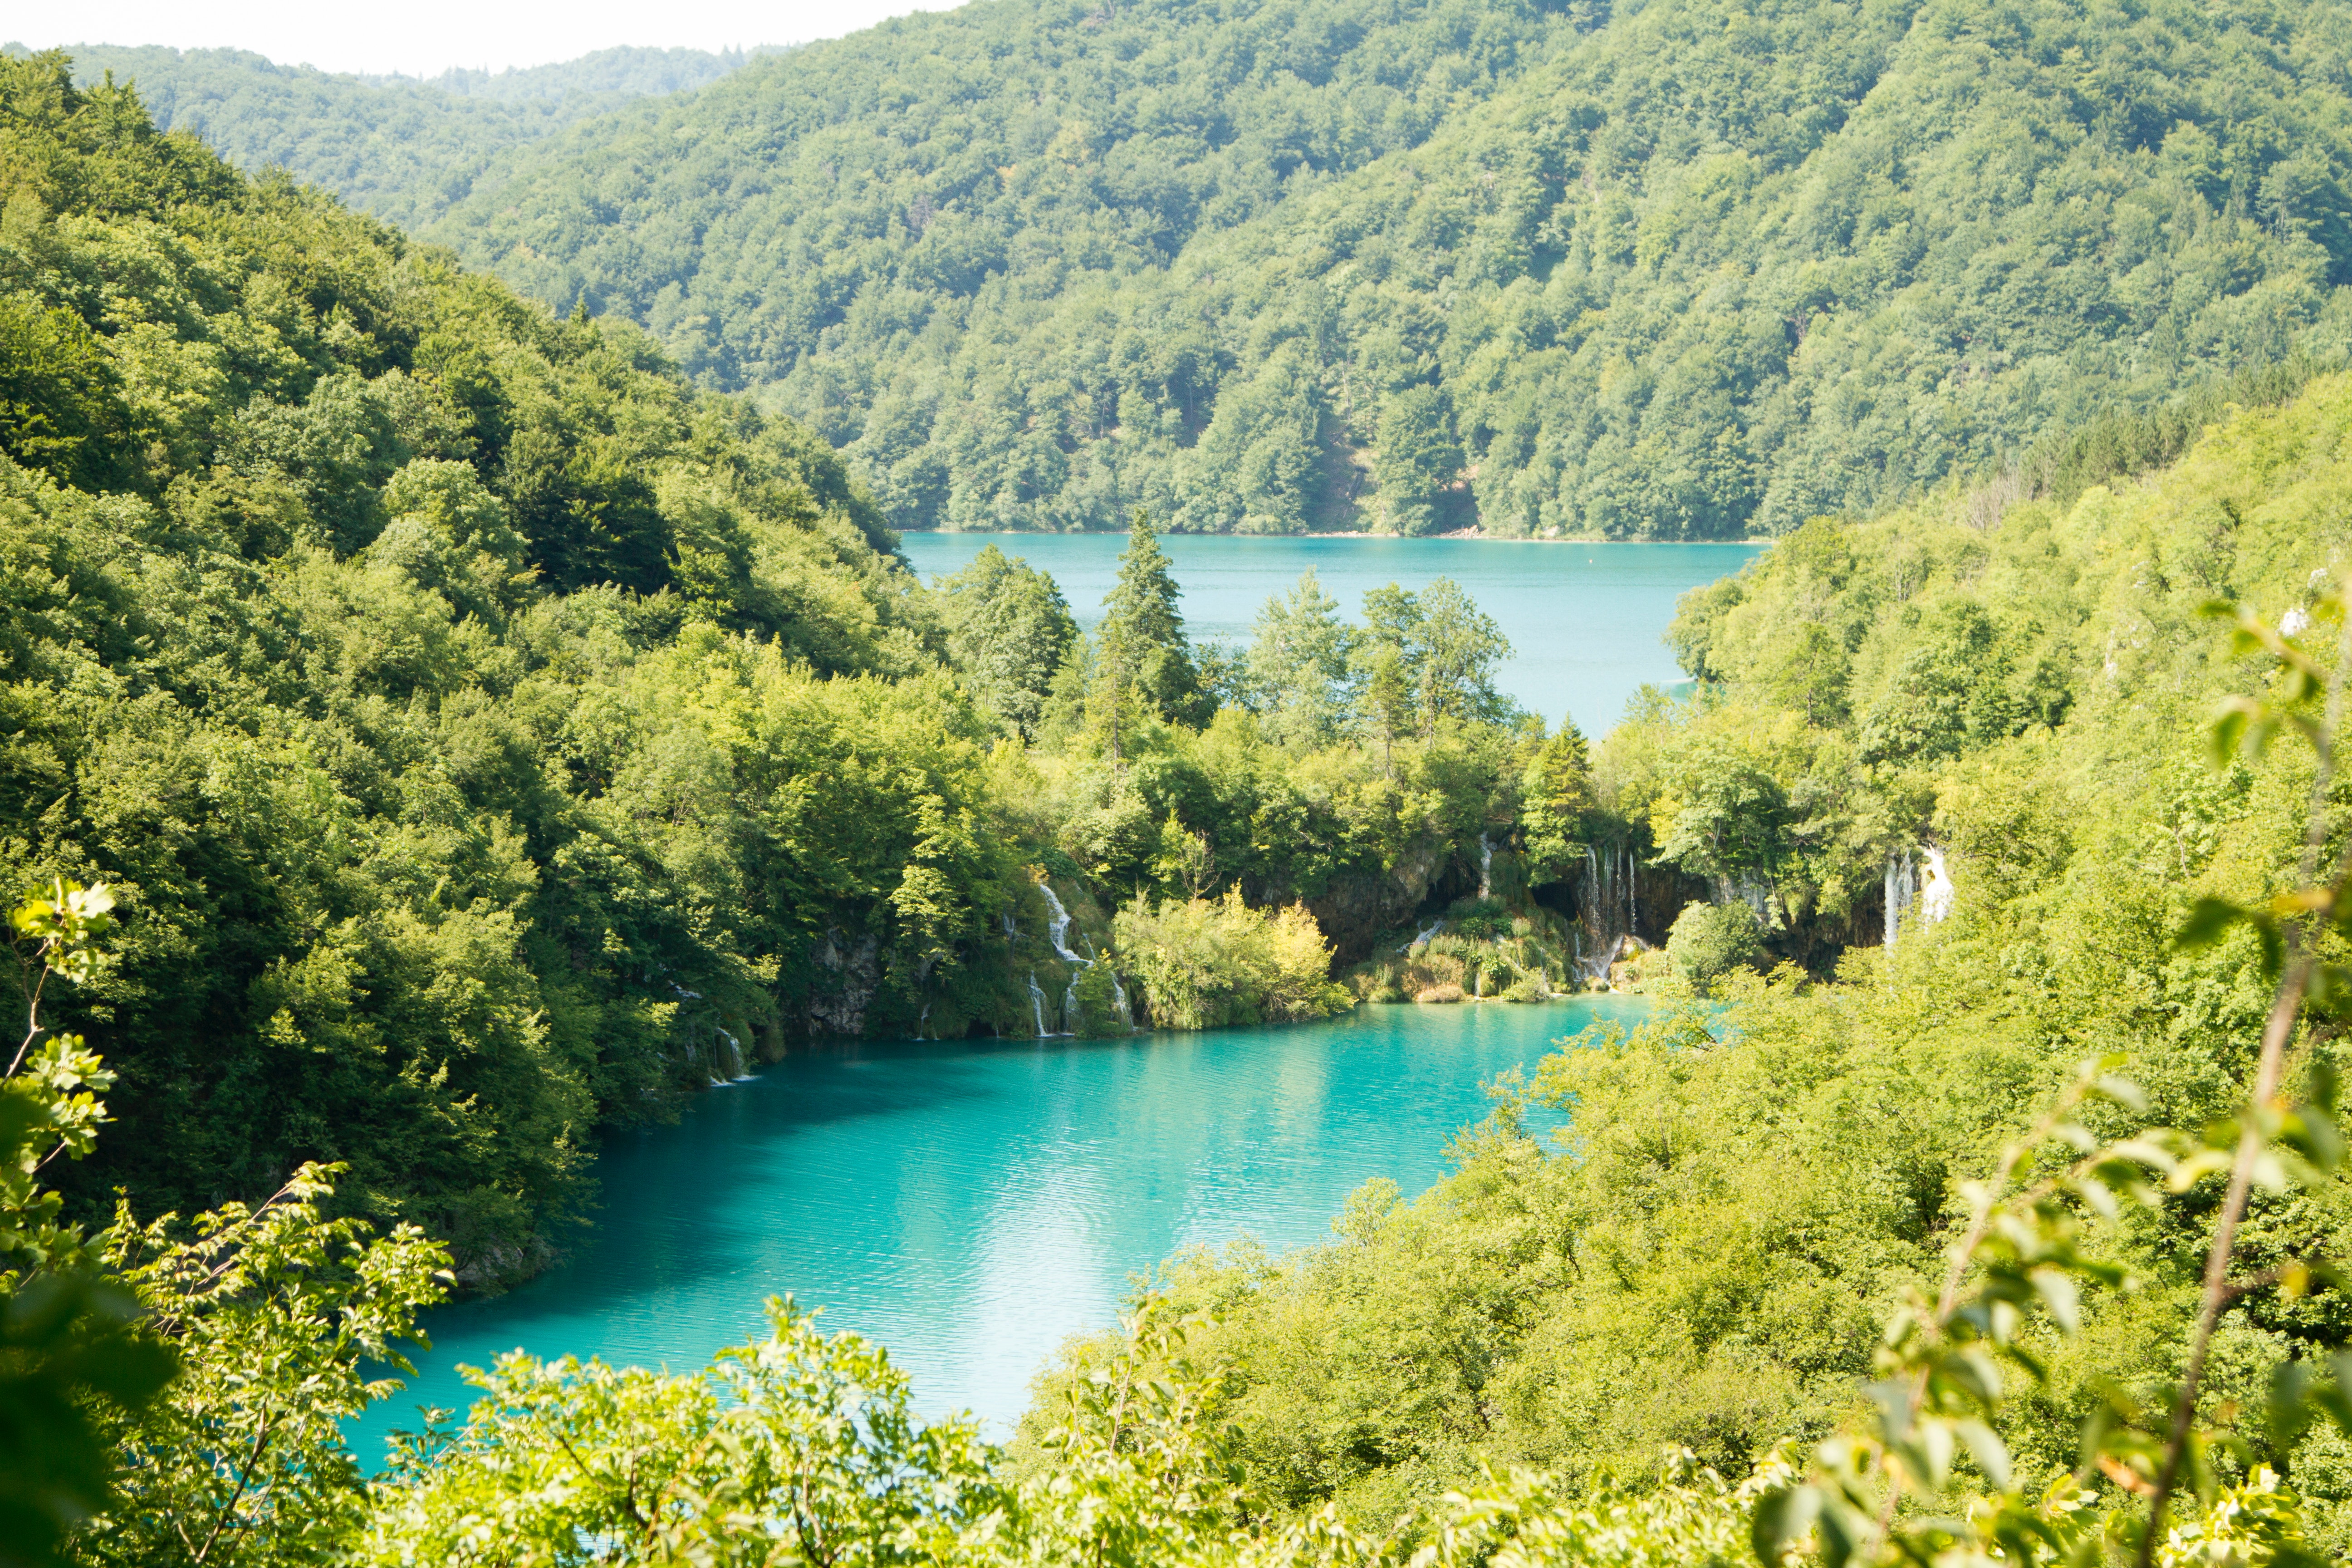
natural landscape, nature, body of water, water resources, nature reserve, vegetation, tarn, lake, wilderness, water, reservoir, natural environment, biome, valdivian temperate rain forest, hill station, tropical and subtropical coniferous forests, tree, national park, forest, lake district, mountain, temperate broadleaf and mixed forest, maar, landscape, river, mount scenery, bank, riparian forest, jungle, plant community, glacial lake, watercourse, valley, mountain range, state park, hill, old growth forest, tourism, bay